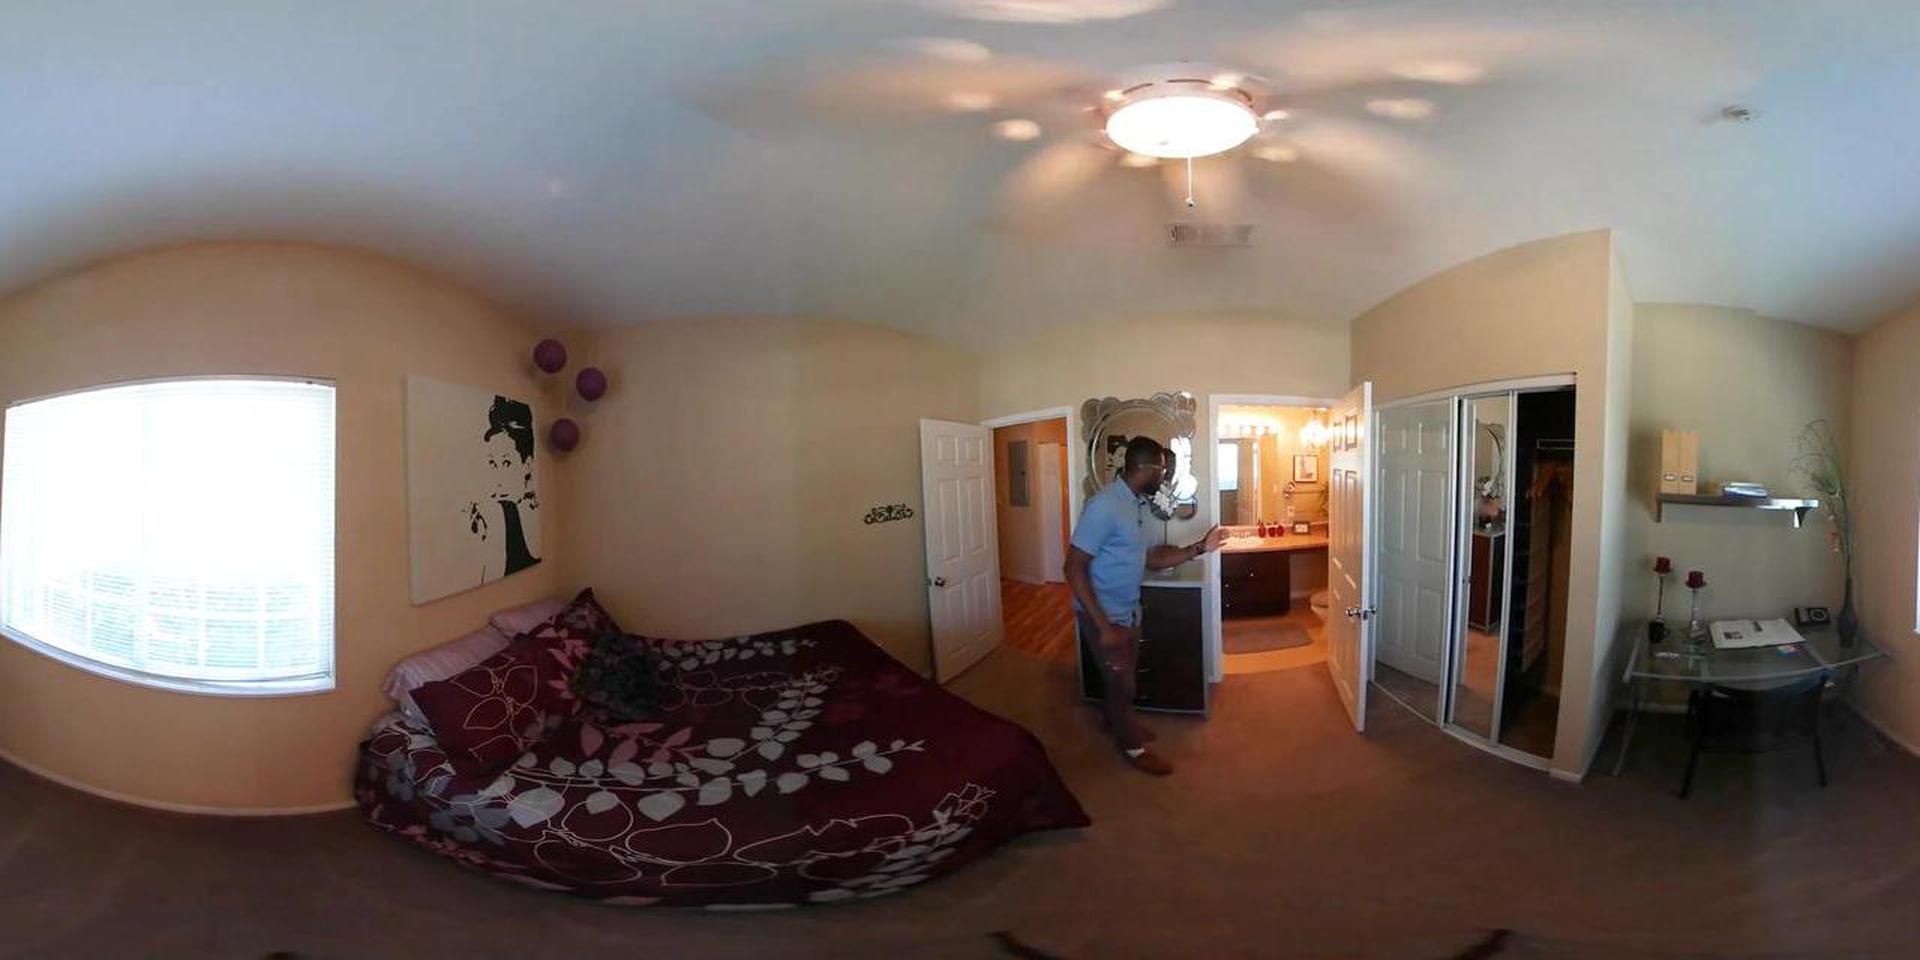
Referred object: the black-and-white portrait on the wall

Referred object: turn slightly right to find the standing man by the doorway

Referred object: the man standing opposite the bed